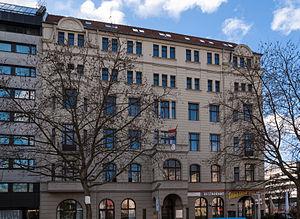
Voici la liste des représentations diplomatiques du Paraguay à l'étranger : Le Paraguay est aussi un seul pays d'Amérique du Sud qui maintient une ambassade à Taipei au lieu de Pékin.